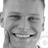
Emotion: happy